Radha

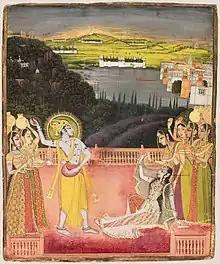
"Krishna Celebrates Holi with Radha and the Gopis" by Nihal Chand, Kishangarh, 1750-60

Radha is one of the major and celebrated goddess in Hinduism. Following is the list of festivals associated with her.